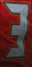
Number: 3